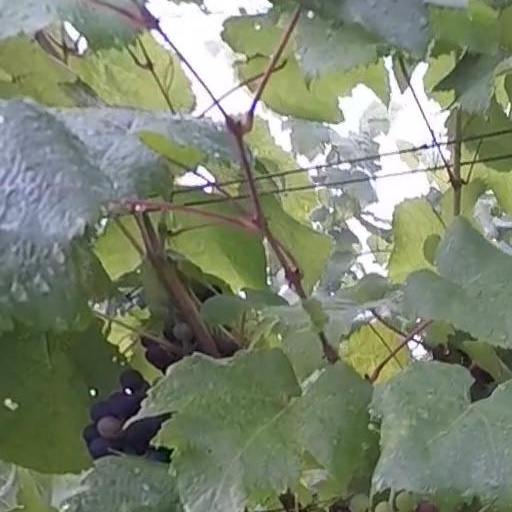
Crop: grape